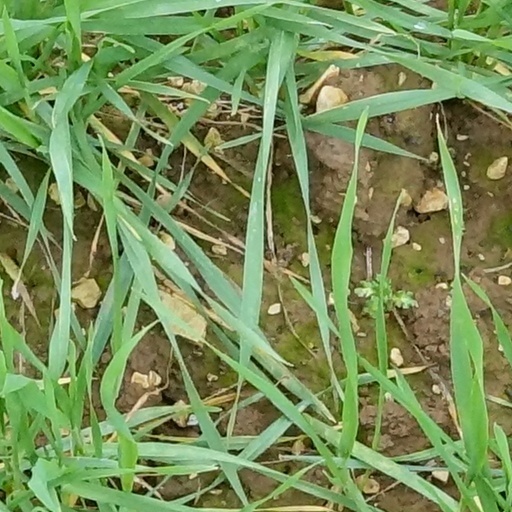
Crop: wheat